Patricia Bullrich

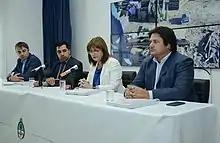
Patricia Bullrich presents a report about the "Resistencia Ancestral Mapuche" organization.

In 1999, the UPT became part of the Alliance for Work, Justice and Education, which took Fernando de la Rúa to the Presidency. Bullrich was appointed to office in the Department of Criminal Policy and Penitentiary Matters. In 2001, she was made a cabinet minister, as Secretary of Labour, Employment and Human Resources and, later that year, as Secretary of Social Security. In 2001 she announced a cut of 13% on retirement wages above $574, 16% of all retirees, which would reduce the deficit by 68.6 millions of pesos.